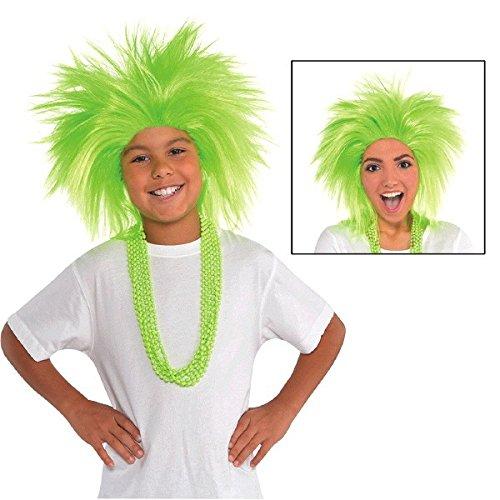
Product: Neon Crazy Party Wig Costume
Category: Clothing, Shoes & Jewelry | Costumes & Accessories | Women | Wigs
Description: Complement any costume with this neon crazy wig.
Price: $12.54
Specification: ProductDimensions:10.5x8.2x3inches|ItemWeight:7.2ounces|ShippingWeight:7.2ounces(Viewshippingratesandpolicies)|DomesticShipping:ItemcanbeshippedwithinU.S.|InternationalShipping:ThisitemcanbeshippedtoselectcountriesoutsideoftheU.S.LearnMore|ASIN:B014B224IS|Itemmodelnumber:395944|Manufacturerrecommendedage:4-12years